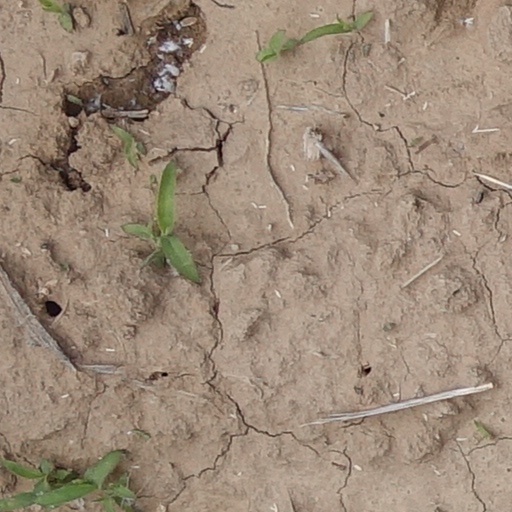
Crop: wheat